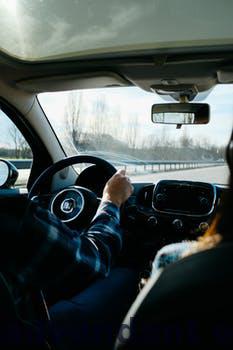
Label: Watermark